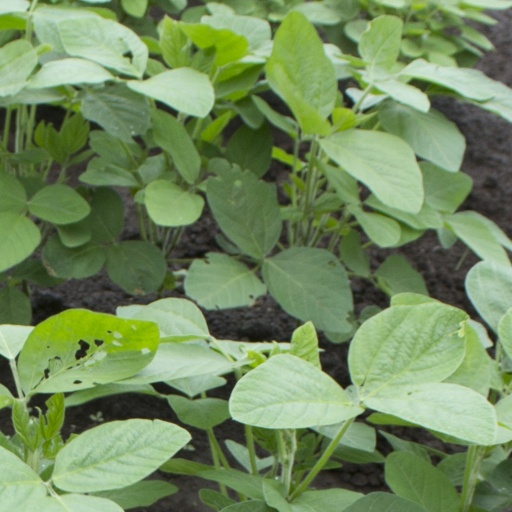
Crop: soybean